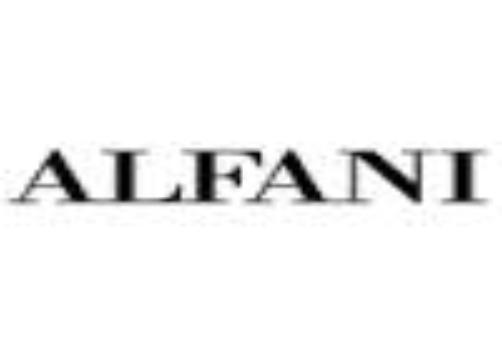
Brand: Alfani
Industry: Clothes